Bellum omnium contra omnes

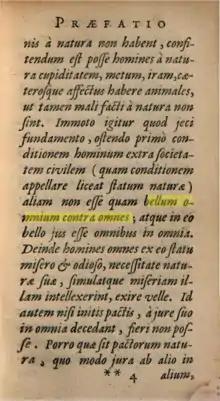
The "Præfatio" (Preface) of "De Cive" where the phrase appears for the first time. Taken from the revised edition printed in 1647 at Amsterdam ("apud L. Elzevirium").

, a Latin phrase meaning "the war of all against all", is the description that Thomas Hobbes gives to human existence in the state-of-nature thought experiment that he conducts in "De Cive" (1642) and "Leviathan" (1651). The common modern English usage is a war of "each against all" where war is rare and terms such as "competition" or "struggle" are more common.